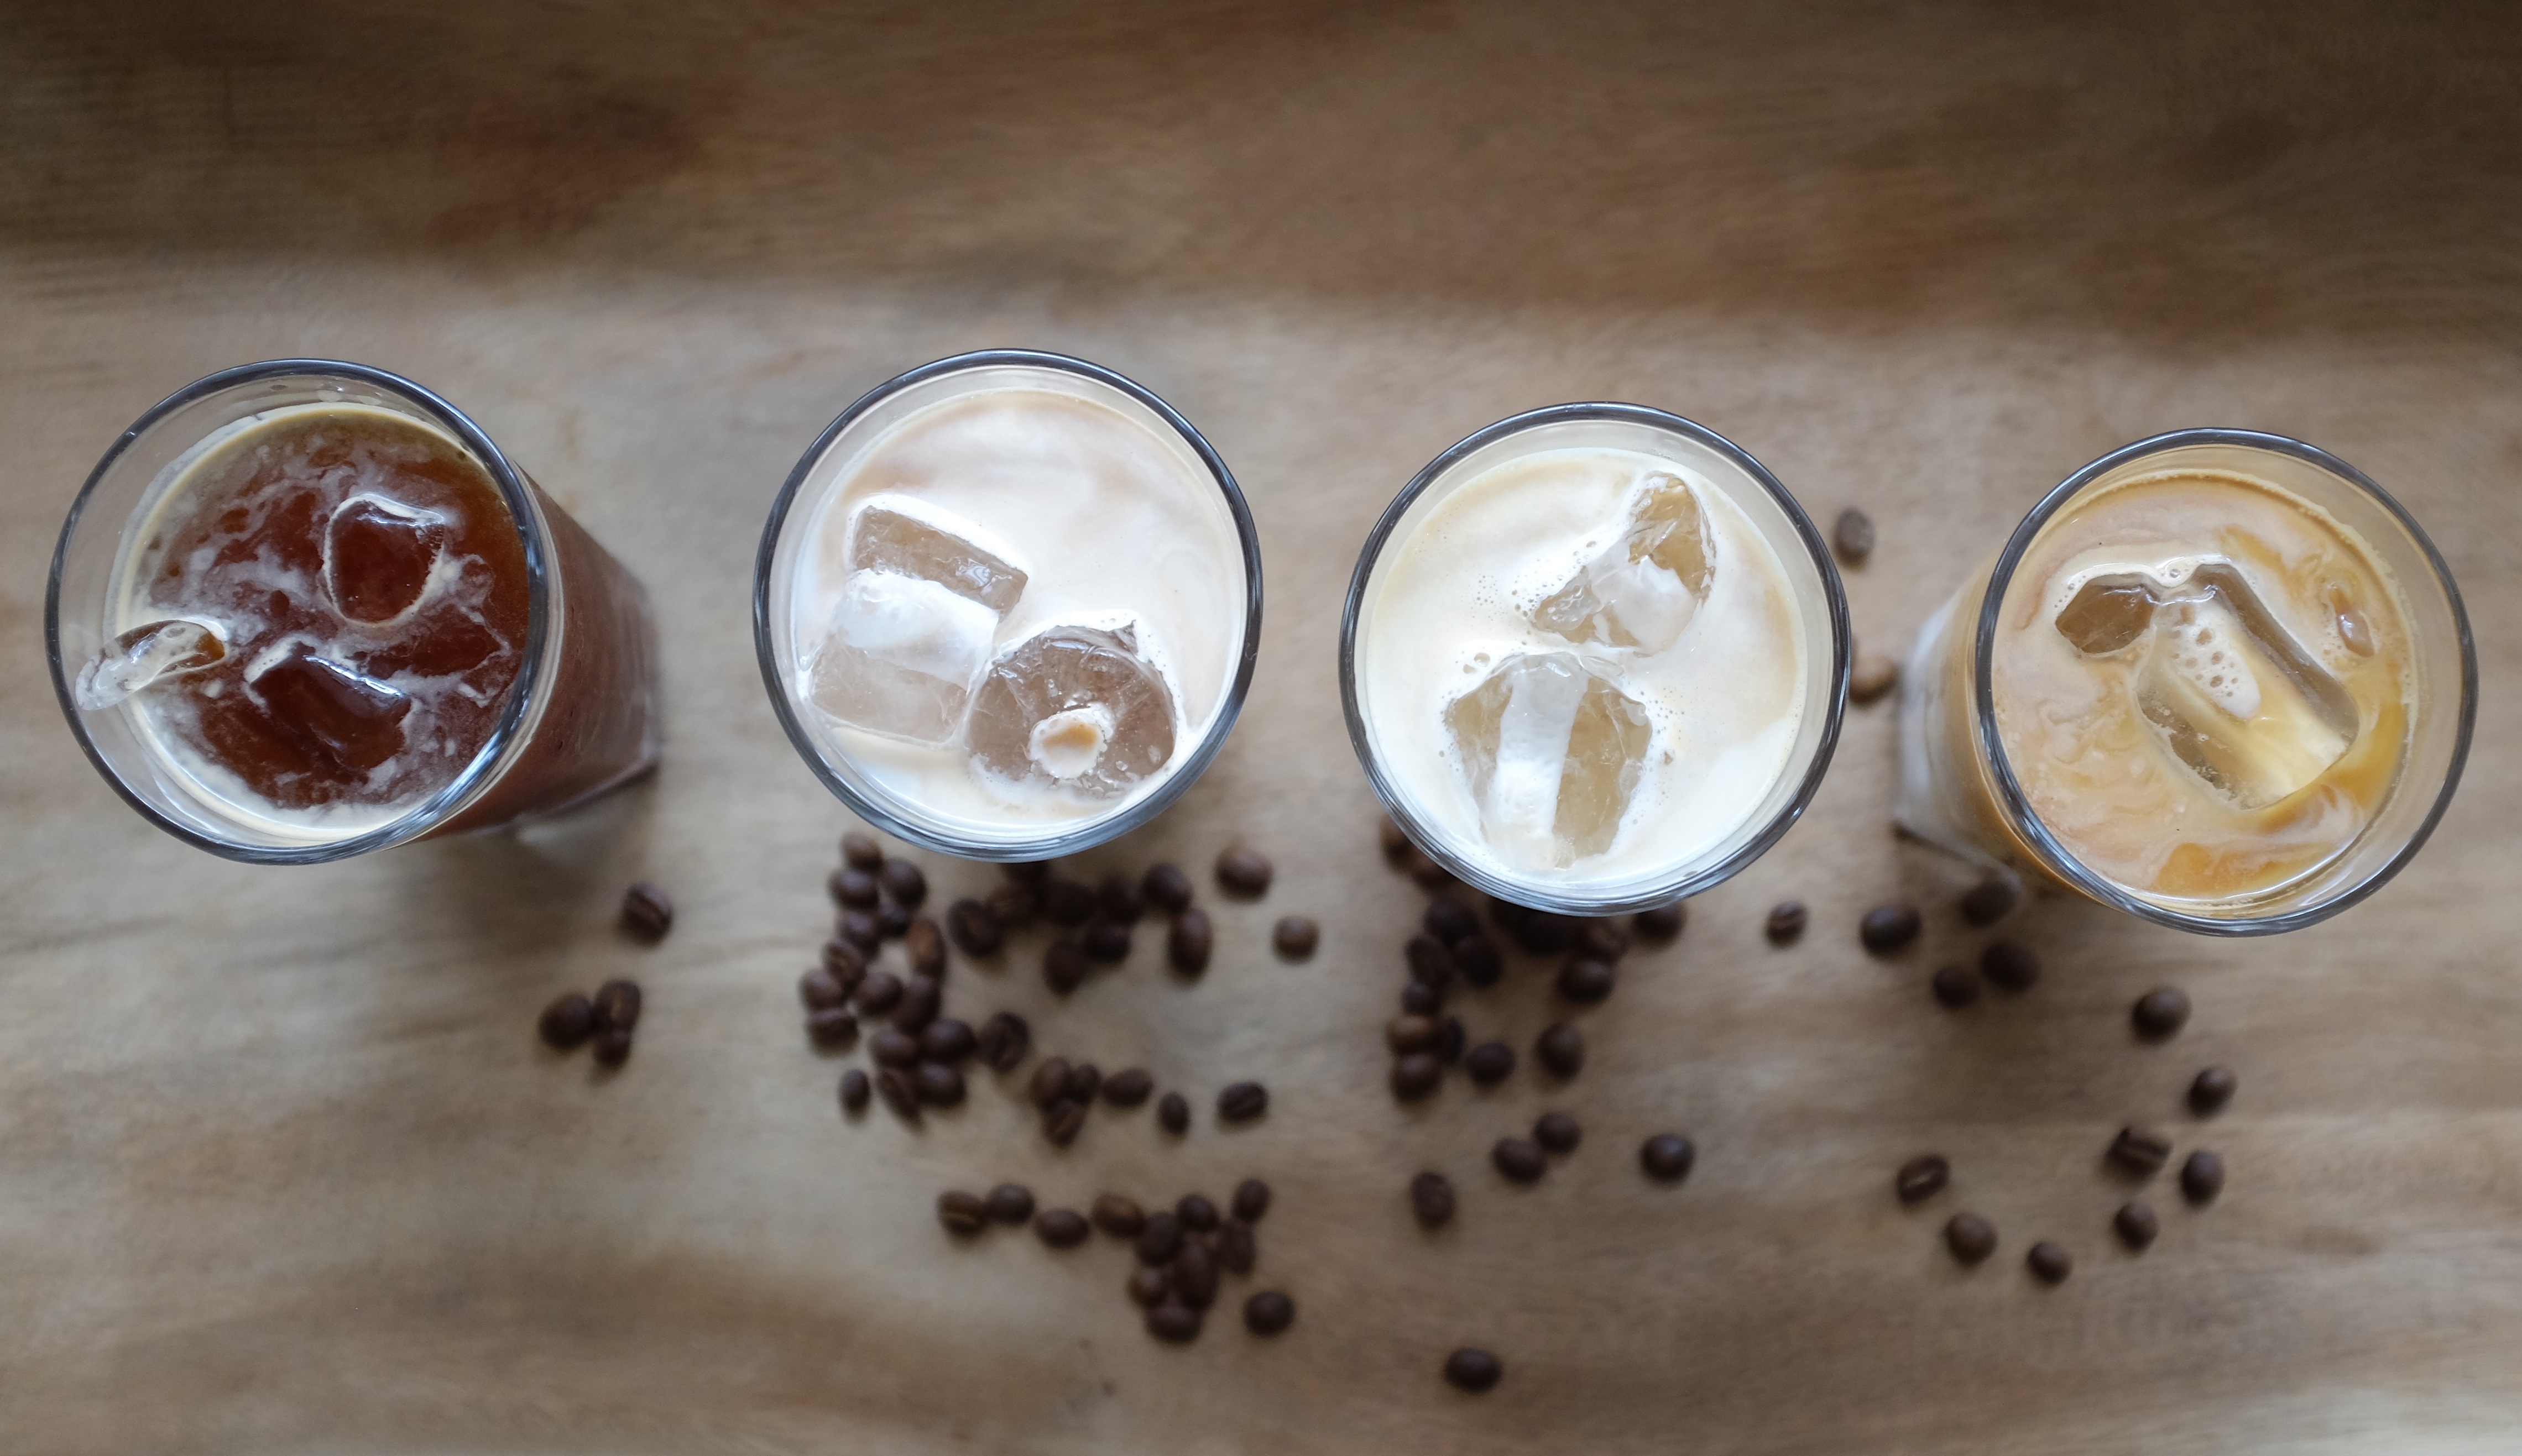
glass, food, produce, drink